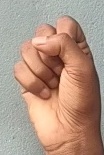
ASL sign: S